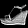
Label: Sandal